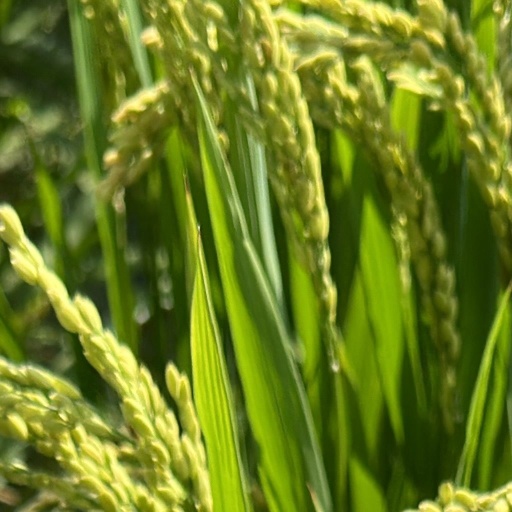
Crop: rice